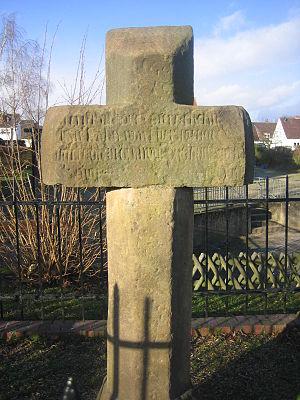
Frédéric Iᵉʳ est duc de Brunswick-Lunebourg et prince de Wolfenbüttel de 1373 à sa mort.